Z.C.B.J. Opera House (Verdigre, Nebraska)

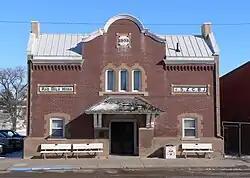

The Z.C.B.J. Opera House is a building in Verdigre, Nebraska, United States, that was built in 1903. It was listed on the National Register of Historic Places in 1988. It serves as a meeting hall for the Czech community.